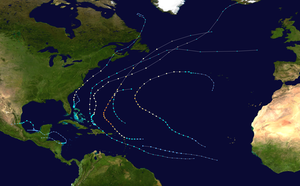
La saison 2014 des ouragans commence officiellement le 1ᵉʳ juin 2014 et se termine le 30 novembre 2014, selon la définition de l'Organisation météorologique mondiale. Seuls 9 systèmes ont sévi durant la saison qui a réellement débutée avec Arthur le 7 juillet et s'est terminée avec Hanna le 28 octobre. Deux ouragans ont atteint le seuil d'ouragan majeur, catégorie 3 ou plus dans l'échelle de Saffir-Simpson, dont l’ouragan Gonzalo a été le plus puissant à la catégorie 4. Les tempêtes ont été largement espacées les unes des autres, le mois d'octobre étant le plus actif et notant le plus intense des ouragans.